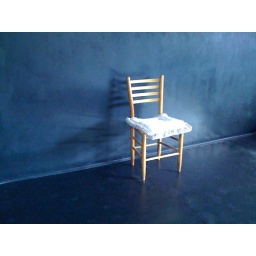
Chair near a black wall